Princess Elisabeth of Hesse and by Rhine

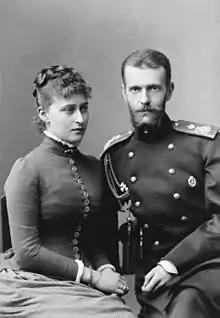
Elisabeth and her husband Sergei

Sergei, for his part, was soon writing home to his brother Paul, "Ella is, if possible, even more beautiful. We both sit together a lot. In the mornings she is in my room, and I teach her some Russian, which is very funny. I even make her write. I also teach her the words to 'god save the tsar'. Now we often go out all over Darmstadt alone."